Rychnov nad Kněžnou District

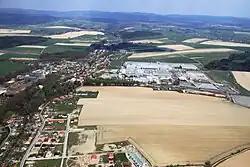
Kvasiny and surrounding landscape

Rychnov nad Kněžnou District borders Poland in the east. The terrain is very varied, in the east it is mountainous and towards the west it becomes foothills and then flat. The territory extends into four geomorphological mesoregions: Orlice Table (west), Orlické Foothills (centre), Orlické Mountains (east) and Svitavy Uplands (small part in the southwest). The highest point of the district is the mountain Velká Deštná in Deštné v Orlických horách with an elevation of , the lowest point is the river bed of the Orlice in Týniště nad Orlicí at .